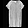
Label: Dress